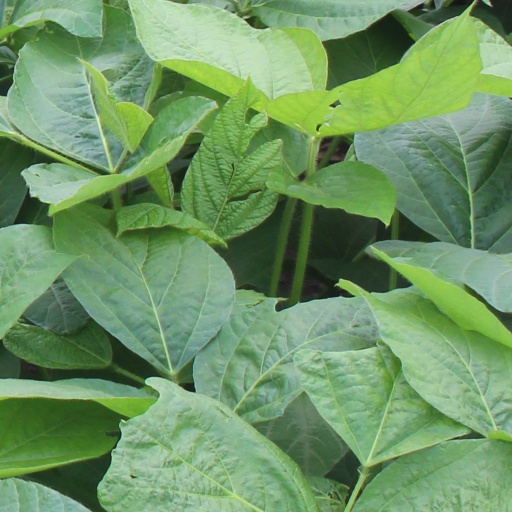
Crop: soybean